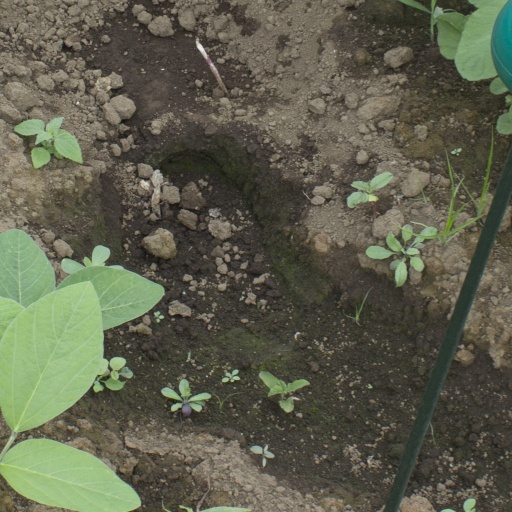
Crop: soybean